Answer in natural language. Considering the relative positions, is glass metal tv stand (marked B) to the left or right of Television (marked C)? Choose between the following options: left or right
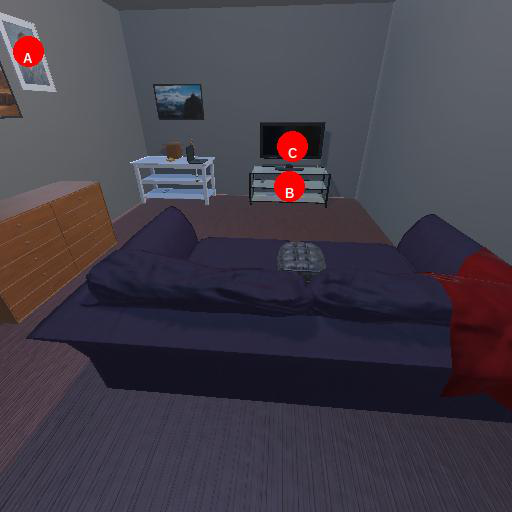
<answer>right</answer>